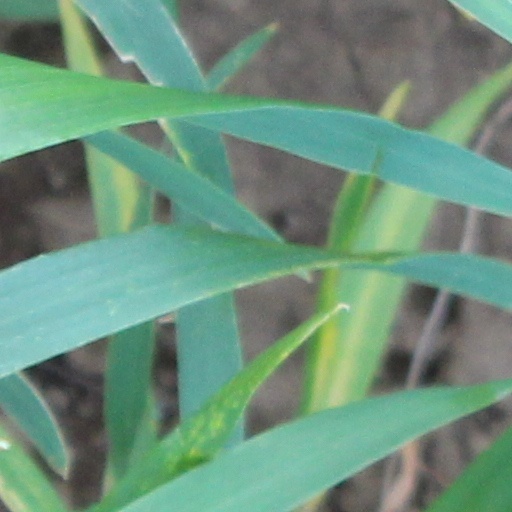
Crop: wheat